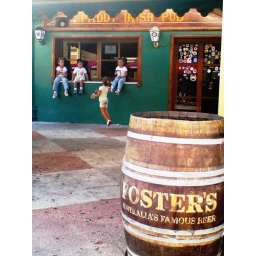
Jumping to see in the bar window